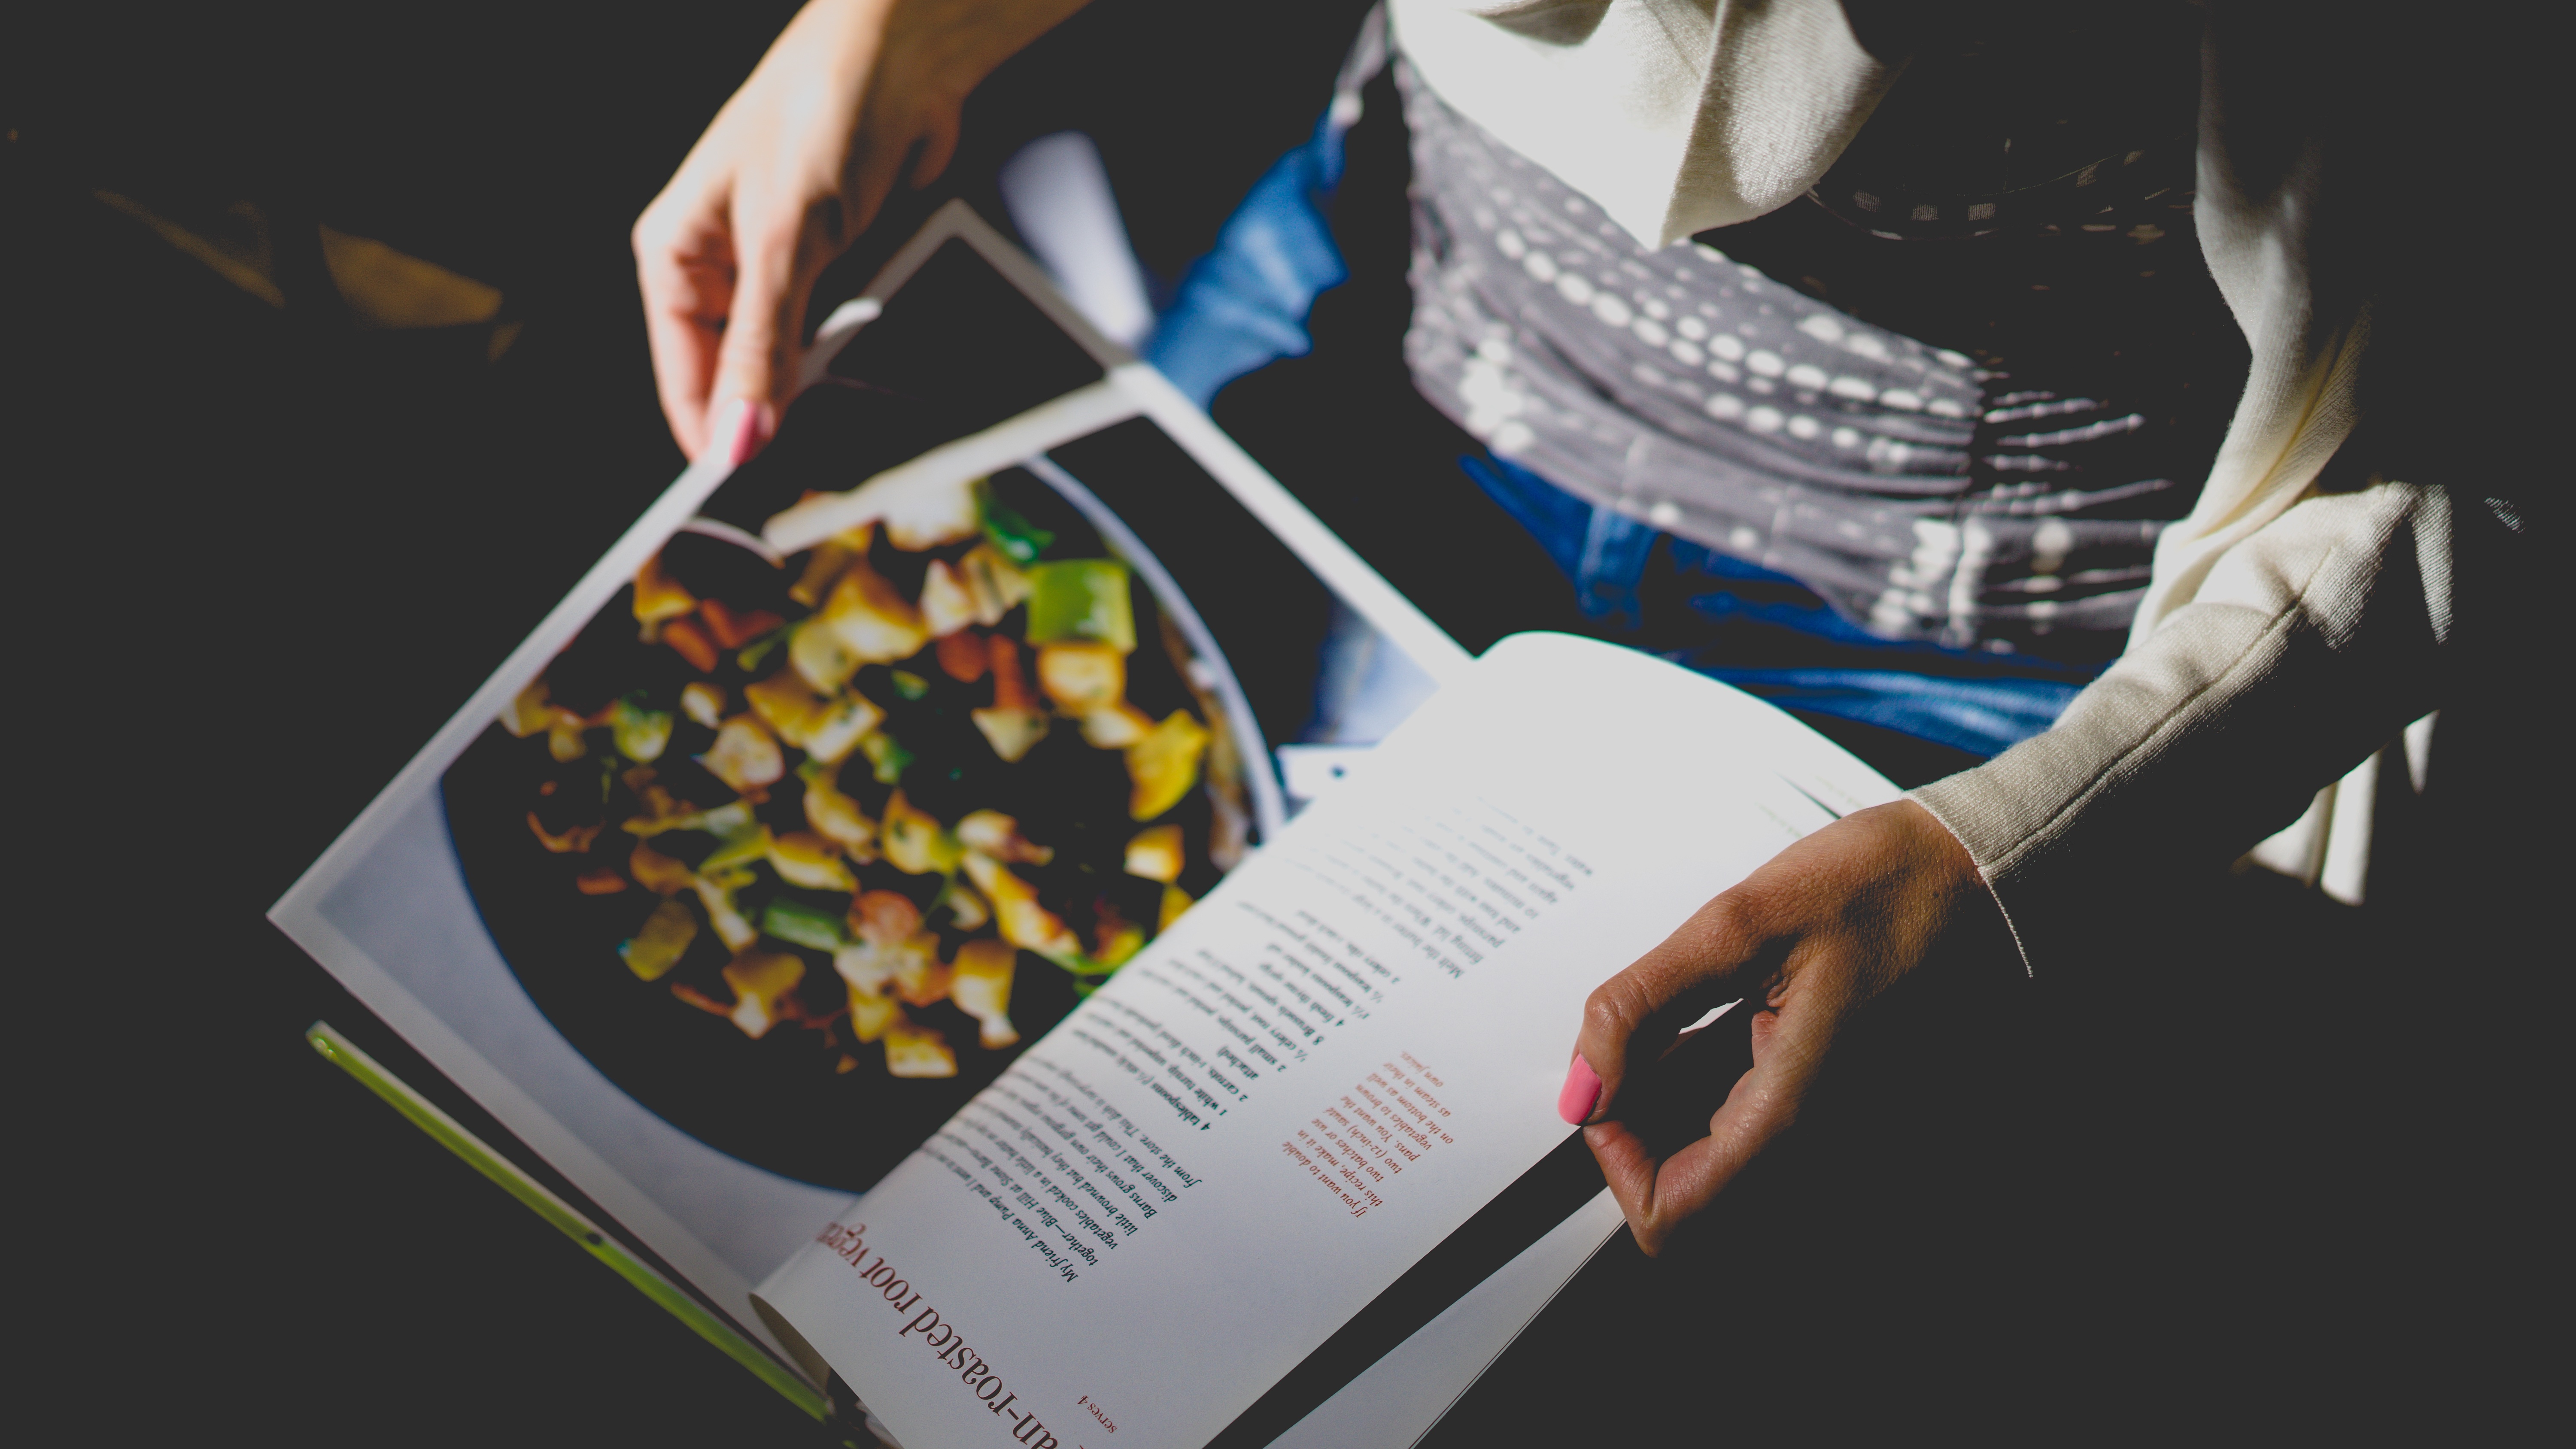
brand, art, illustration, design, graphic design, sense